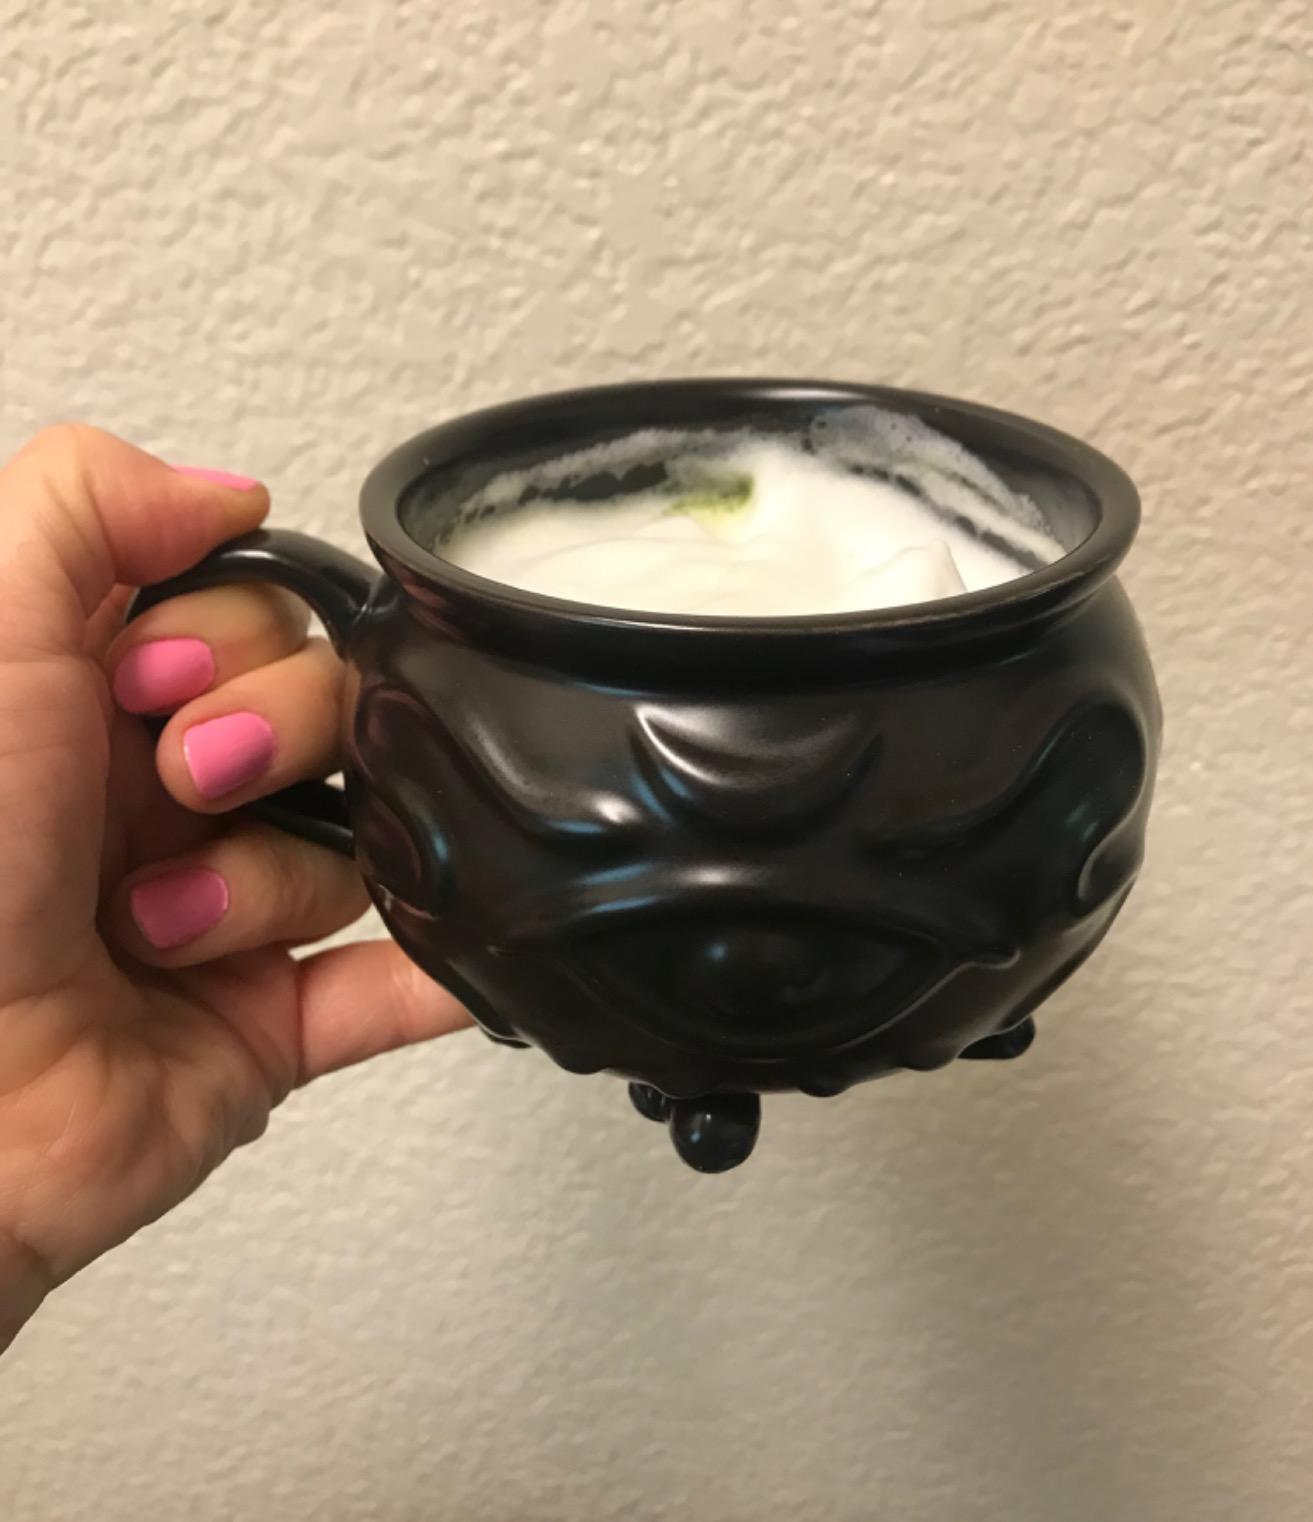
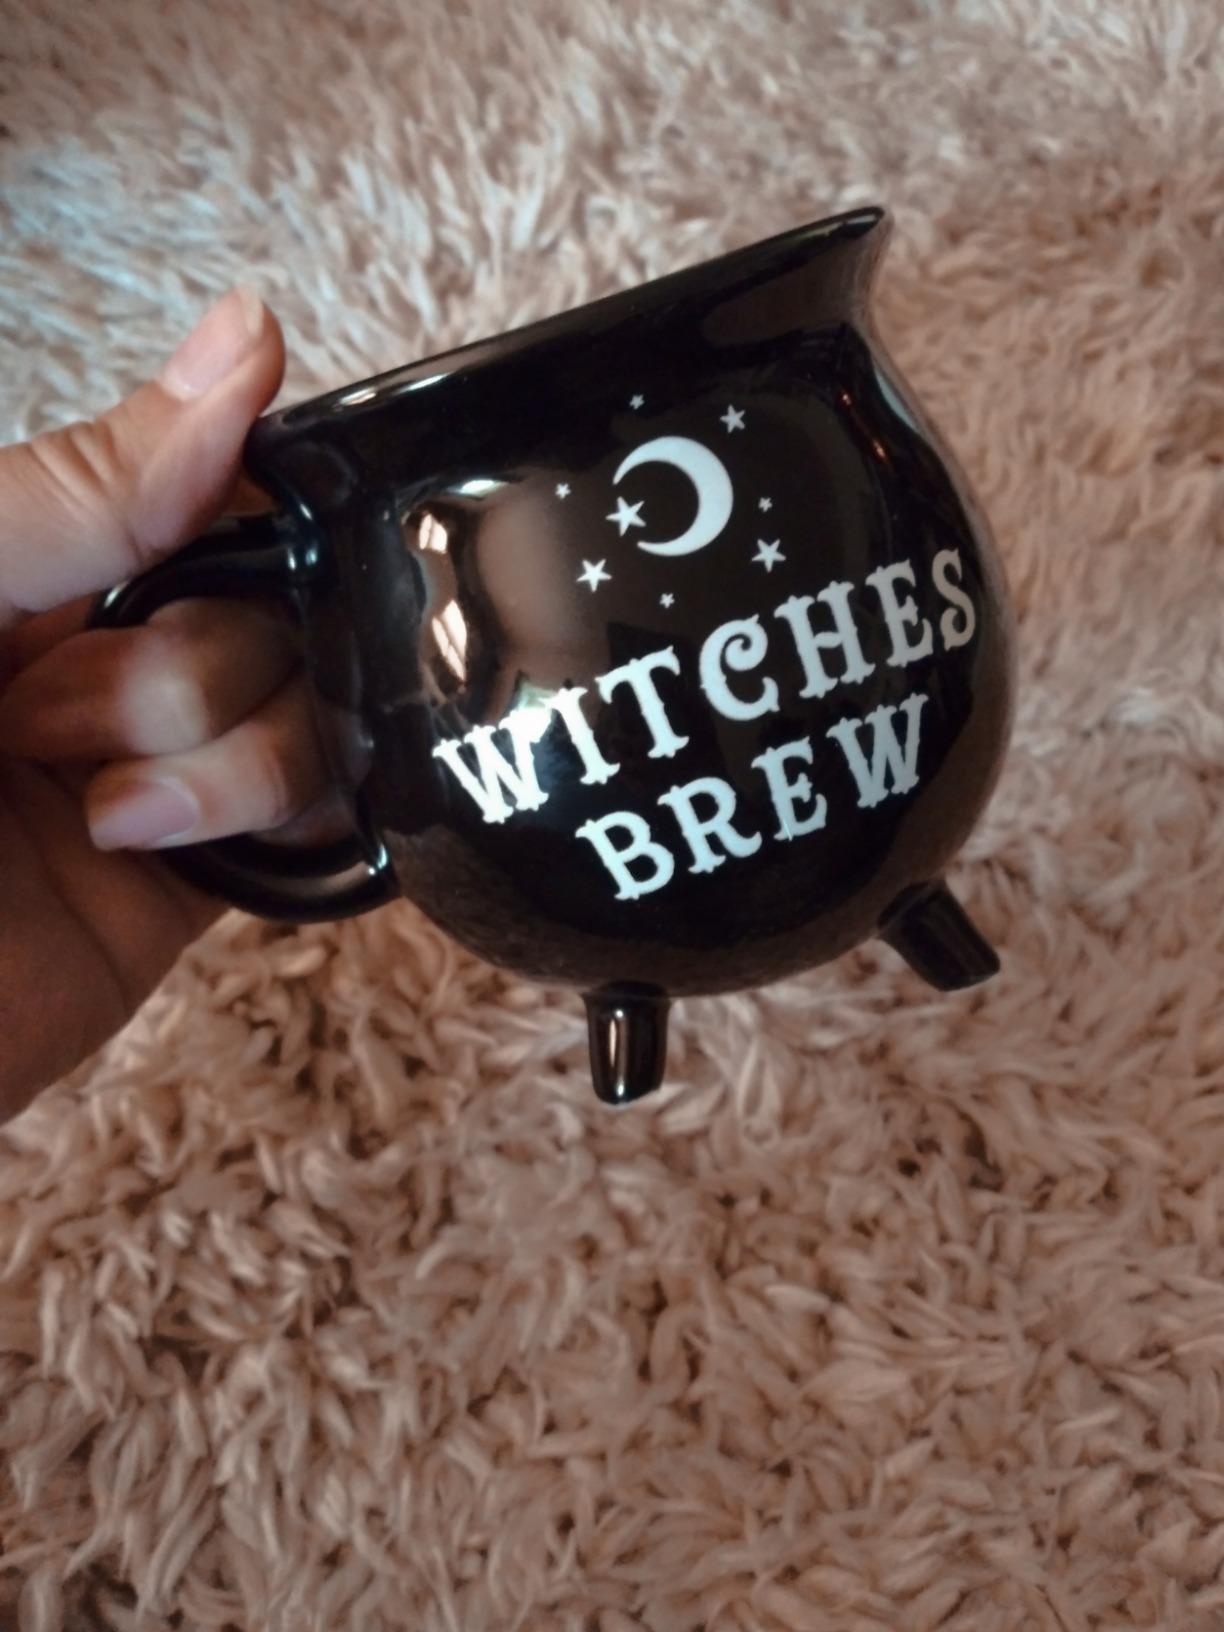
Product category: items_mug
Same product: no